John F. Kennedy International Airport

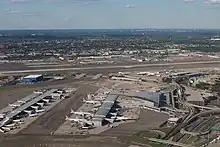
Aerial view of Terminal 8

Vehicles primarily access the airport via the Van Wyck Expressway (I-678) or JFK Expressway, both of which are connected to the Belt Parkway and various surface streets in South Ozone Park and Springfield Gardens. The airport operates parking facilities consisting of multi-level terminal garages, surface spaces in the Central Terminal Area, and a long-term parking lot with total accommodation for more than 17,000 vehicles. A travel plaza on airport property also contains a food court, filling station, and originally four Tesla Superchargers. These were later replaced with a new station with 12 stalls.